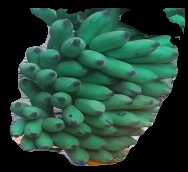
Variety: elakki-bale
Grade: grade2